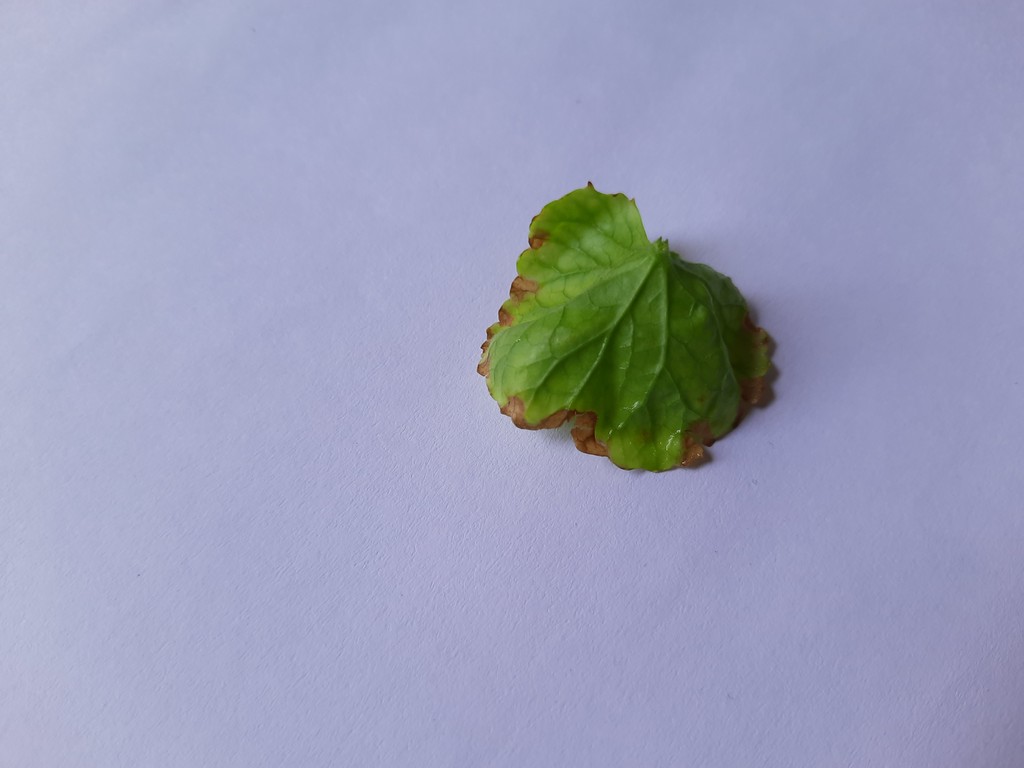
Label: Unhealthy